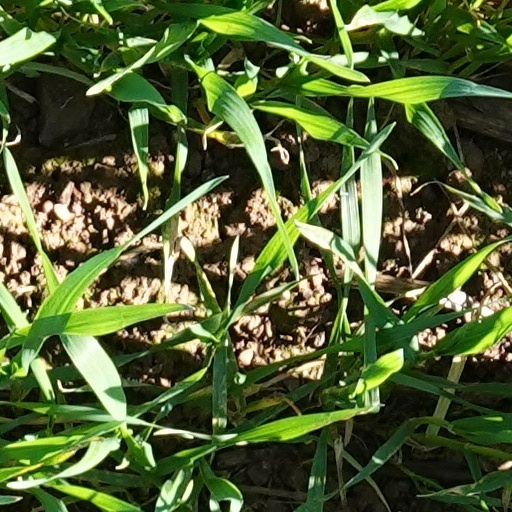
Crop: wheat